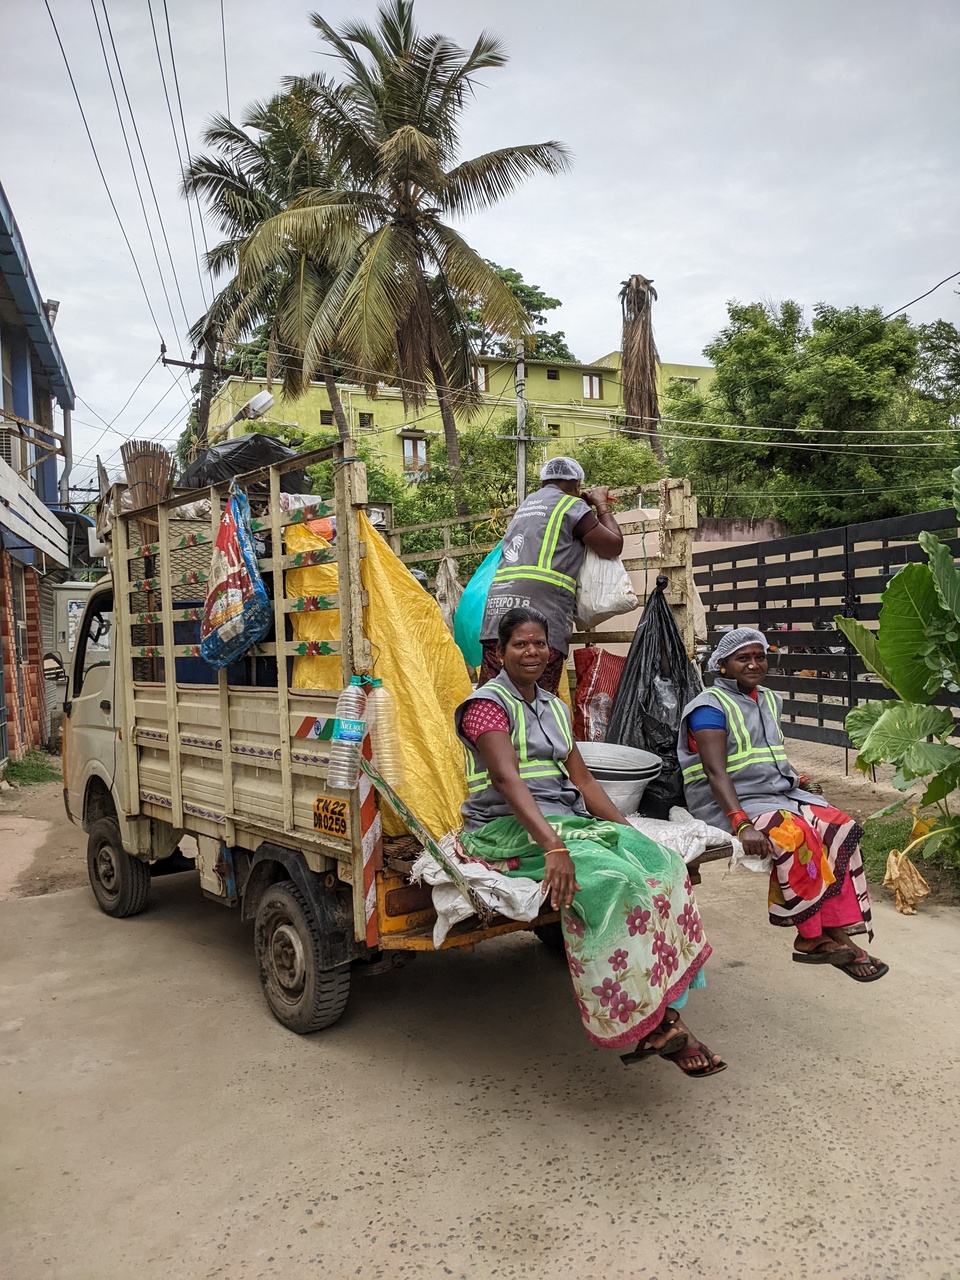
Pondicherry, Tamilnadu 2022